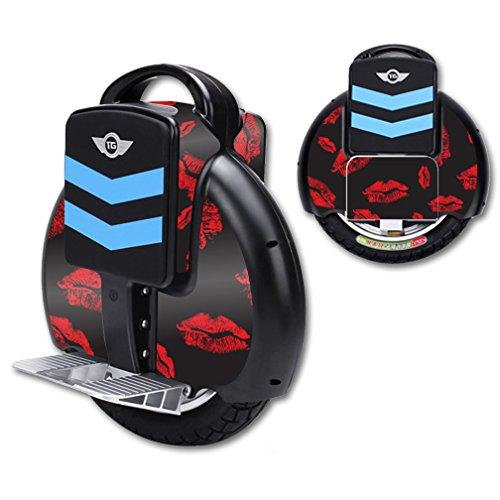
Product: MightySkins Skin Compatible with TG-F3 Self Balancing one Wheel Electric Unicycle Scooter wrap Cover Sticker Kiss Me
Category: Sports & Outdoors | Outdoor Recreation | Skates, Skateboards & Scooters | Scooters & Equipment | Accessories
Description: Great Condition.
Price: $24.99
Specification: ProductDimensions:16x1x12inches|ItemWeight:0.16ounces|ShippingWeight:1pounds(Viewshippingratesandpolicies)|ASIN:B01ATVHD2M|Itemmodelnumber:F3